Agustín Canobbio

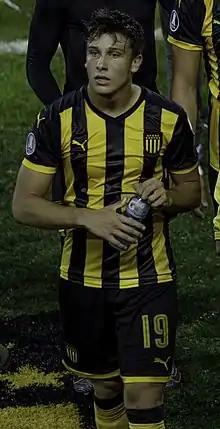
Canobbio with Peñarol in 2018

Agustín Canobbio Graviz (born 1 October 1998) is a Uruguayan professional footballer who plays as an attacking midfielder or winger for Campeonato Brasileiro Série A club Fluminense and the Uruguay national team.